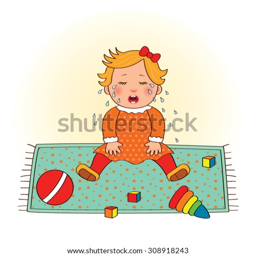
baby little girl sitting on the mat and crying next to scattered toys , cartoon vector